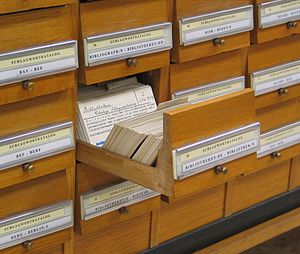
Metadata
I 2010'erne opfattes metadata oftest som værende i digitalt format, men traditionelle kartotekskort udgør kataloger, der indeholder metadata, idet hvert kort indeholder metadata om eksempelvis bøger i et bibliotek (forfatter, tite, emne, etc.).
"Metadata, bogstavligt ""data om data"", er information om nogle andre data. Et godt eksempel er de papkort man før i tiden havde på bibliotekerne, hvor hvert kort indeholdt information om indholdet og placeringen af en bog på biblioteket: De var data om data der stod i bogen. I praksis bruges betegnelsen i dag altovervejende om teknisk eller indholdsbeskrivende information om filer på f.eks. en computer.